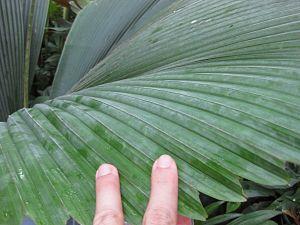
Johannesteijsmannia magnifica J.Dransf. est une espèce de palmiers de la famille des Arecaceae. Cette plante au feuillage spectaculaire est originaire de la péninsule Malaise. L'espèce a été décrite en 1972 par le botaniste britannique John Dransfield qui est aussi le récolteur en 1968 des spécimens types en Malaisie.